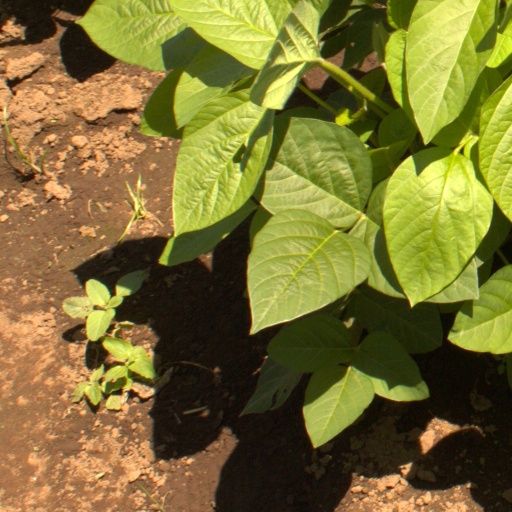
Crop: soybean